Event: Nepal Earthquake
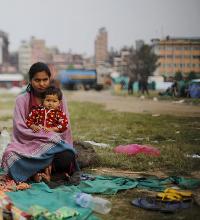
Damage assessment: damage